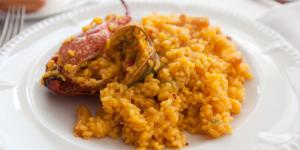
arroz con bogavante facil